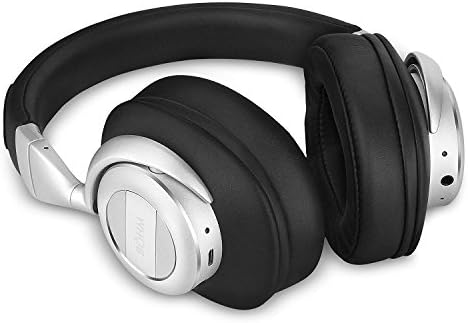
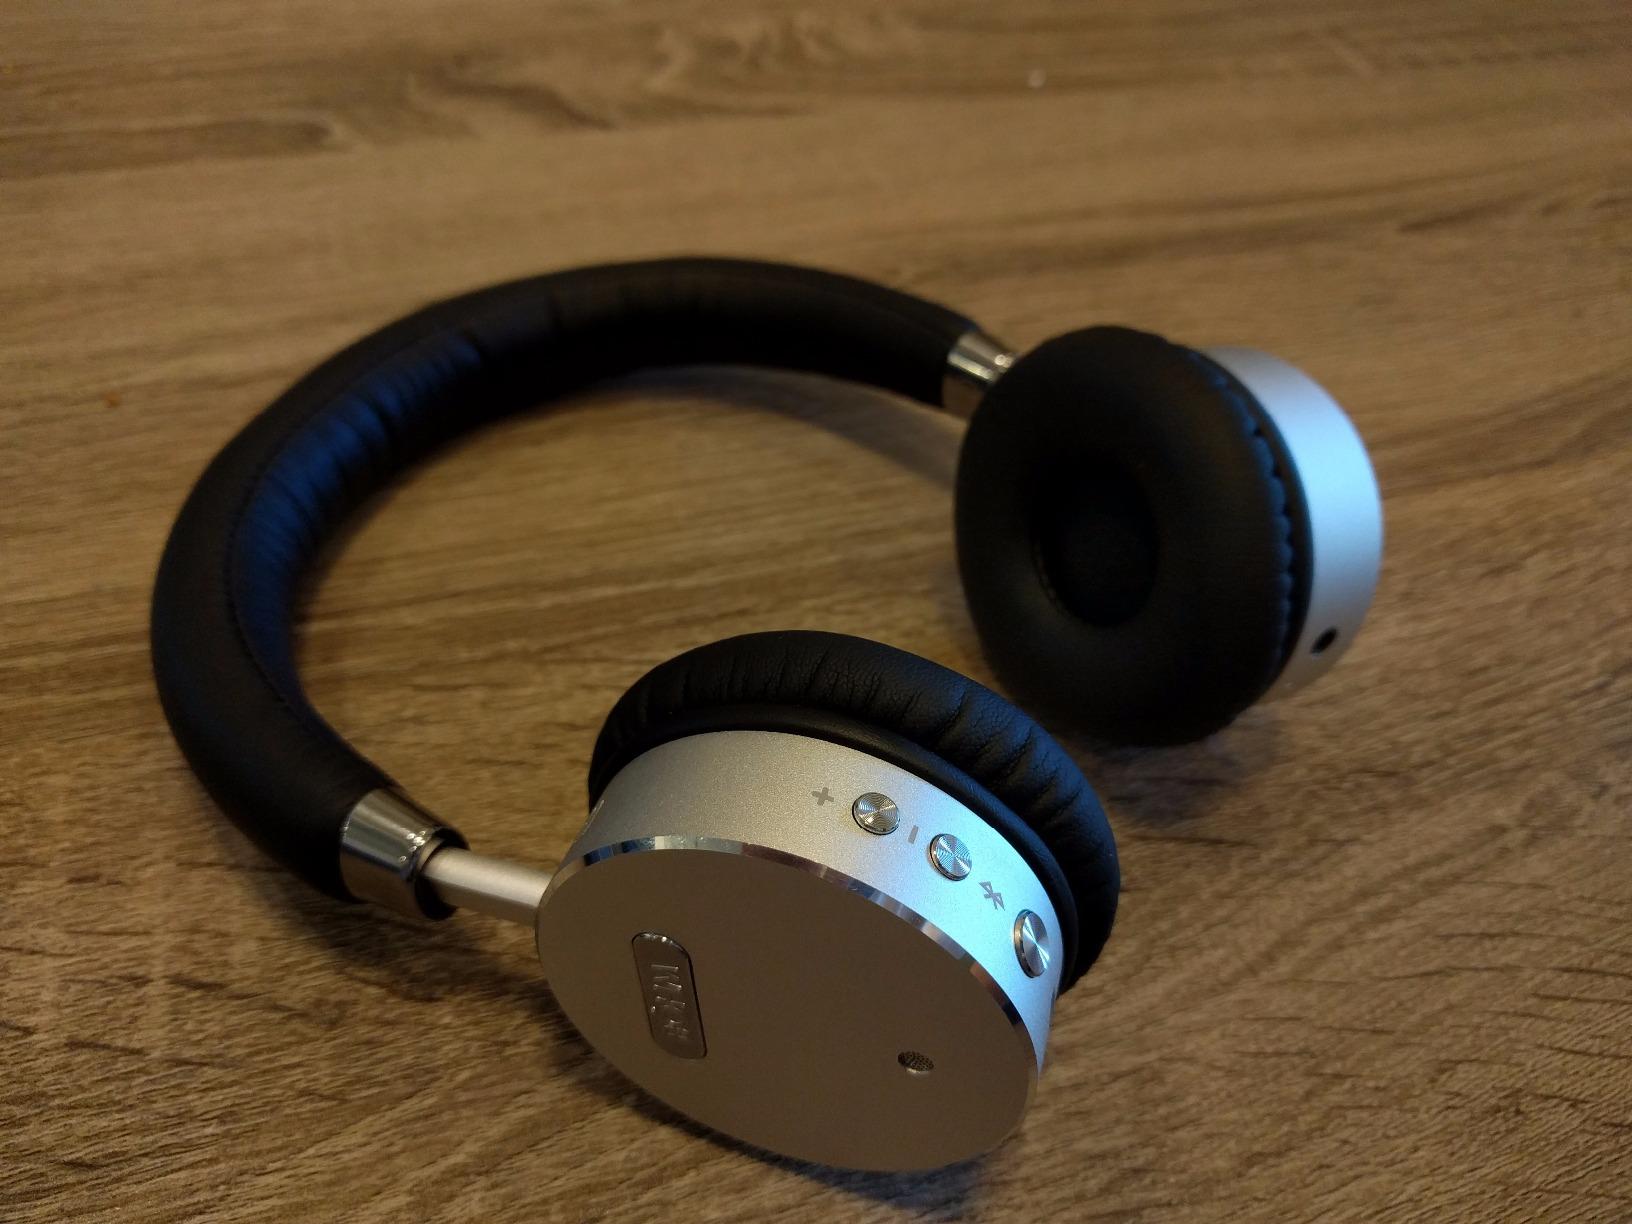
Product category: headphones
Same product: no